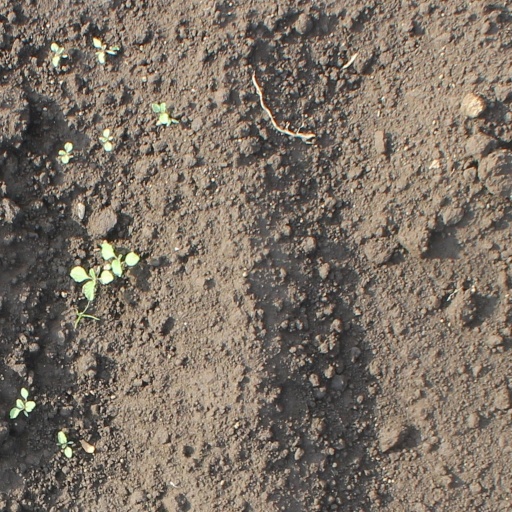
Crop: soybean